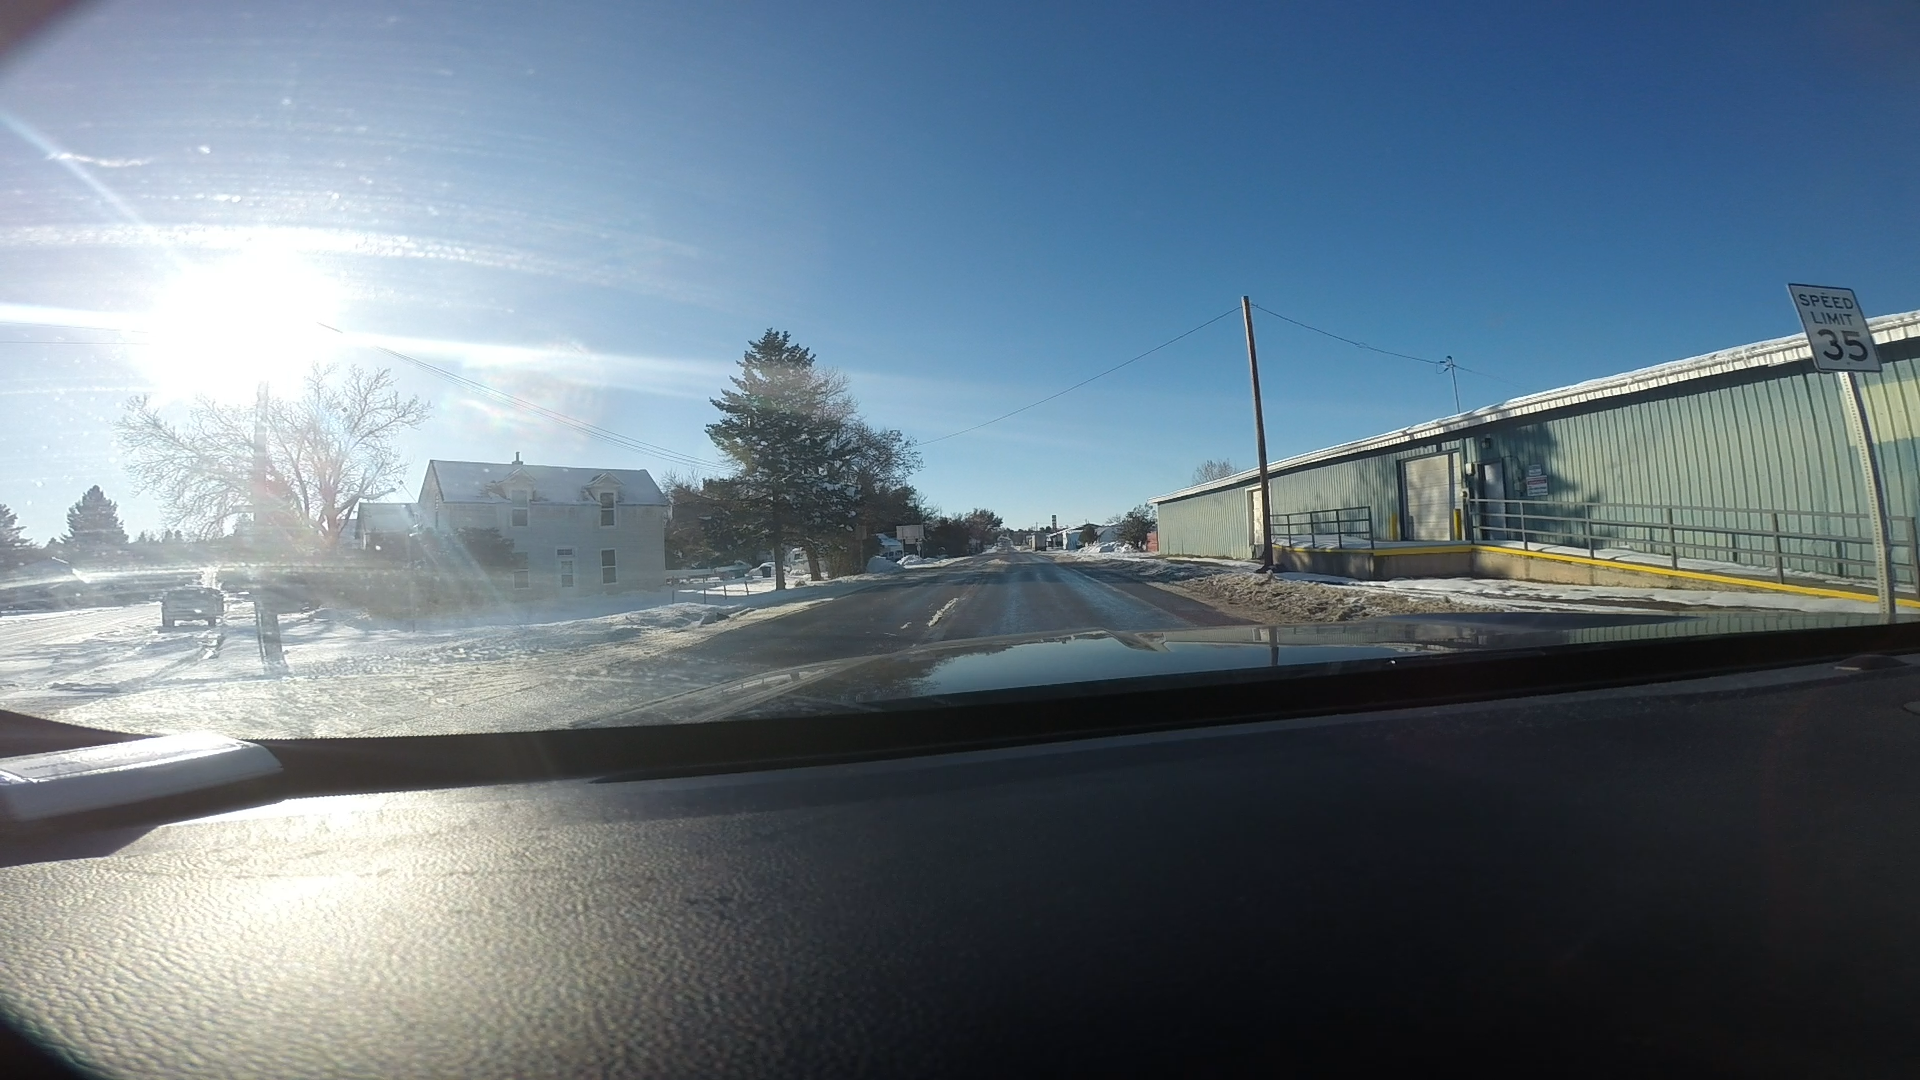
Speed limit sign label: mph35